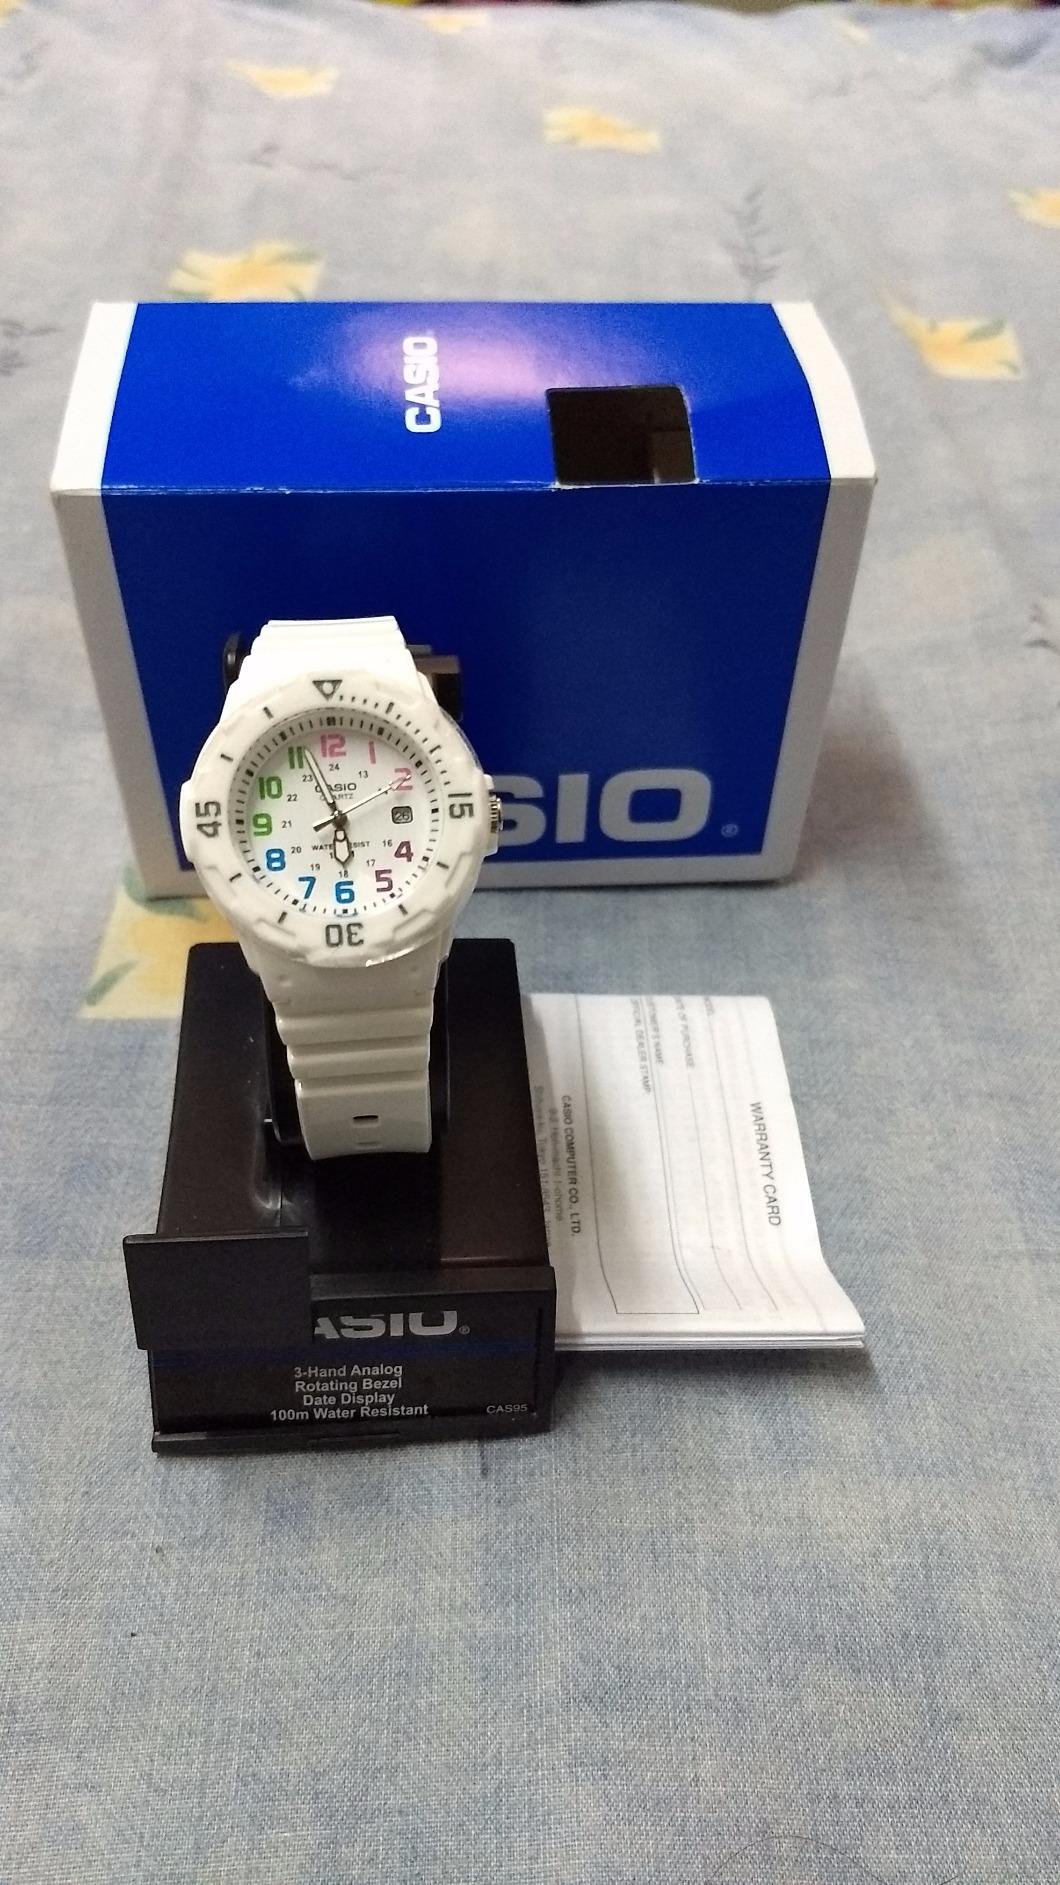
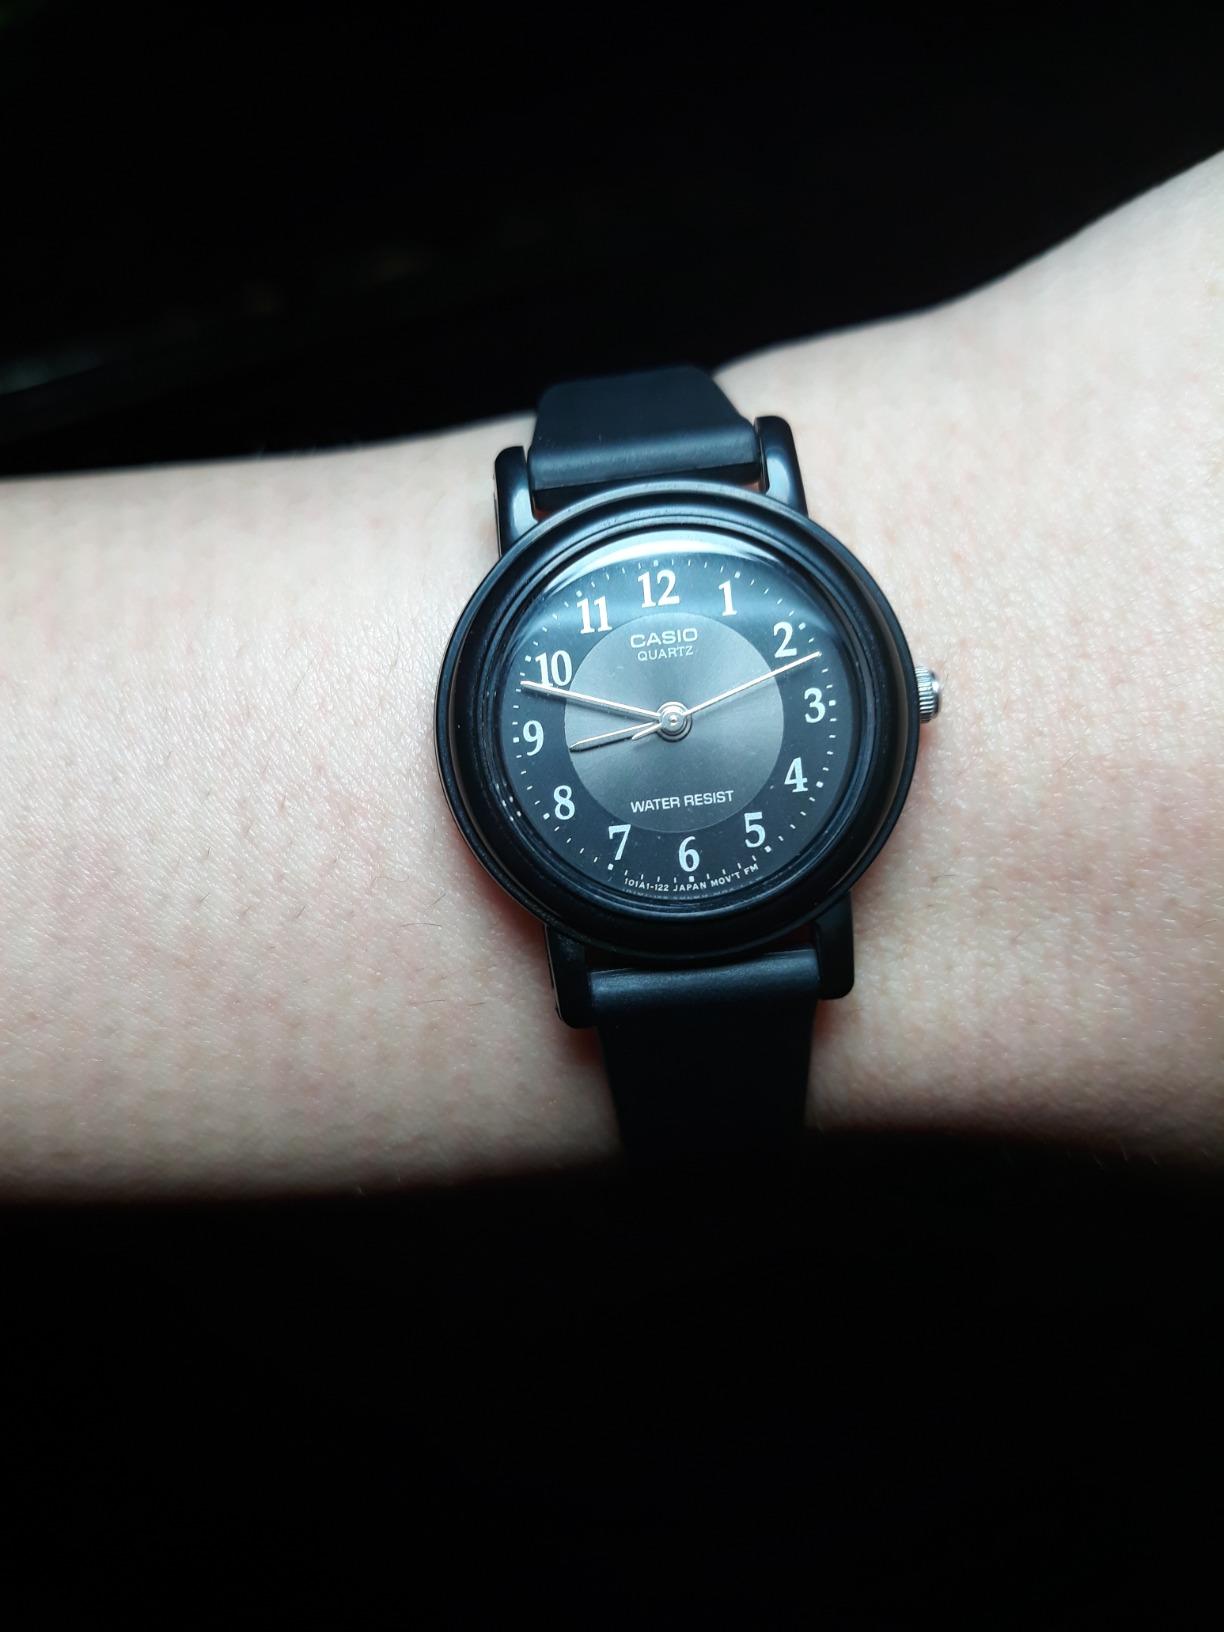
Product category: accessories_watch
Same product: no